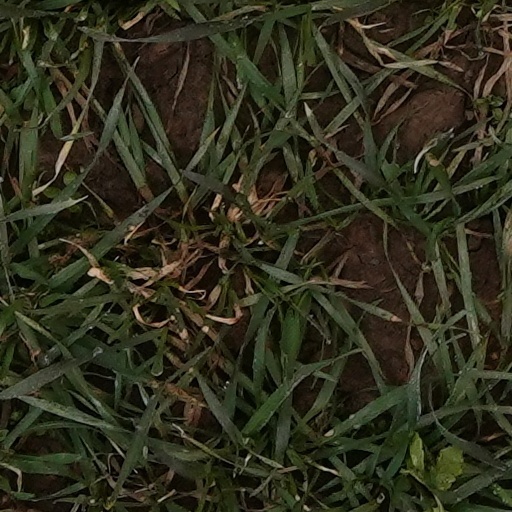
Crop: wheat